Stadio Olimpico Grande Torino

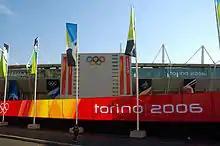
The stadium during the 2006 Winter Olympics

In 1998, when Turin was bidding to host the 2006 Winter Olympics, the Stadium and its surroundings were originally planned to be involved in the event, as the opening and closing ceremonies are originally scheduled for the Stadio Delle Alpi and a multiuse arena was planned to be built in another neighborhood of the city. Eventually, the city ended up winning the bid process and when the plans were executed it was realized that they would not be viable.In this way, several possibilities were studied, but like other cities that hosted the Games, it was decided to rehabilitate the City's Municipal Stadium, which was in terrible conditions. And this involved building a new multipurpose arena in the area next to an outdoor pool that was only used in the summer months.